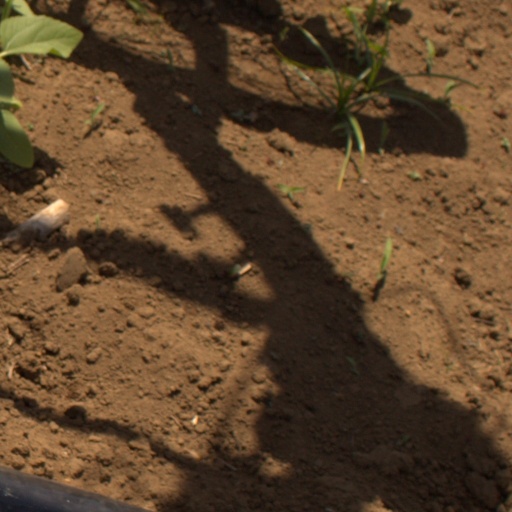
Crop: Jerusalem artichoke